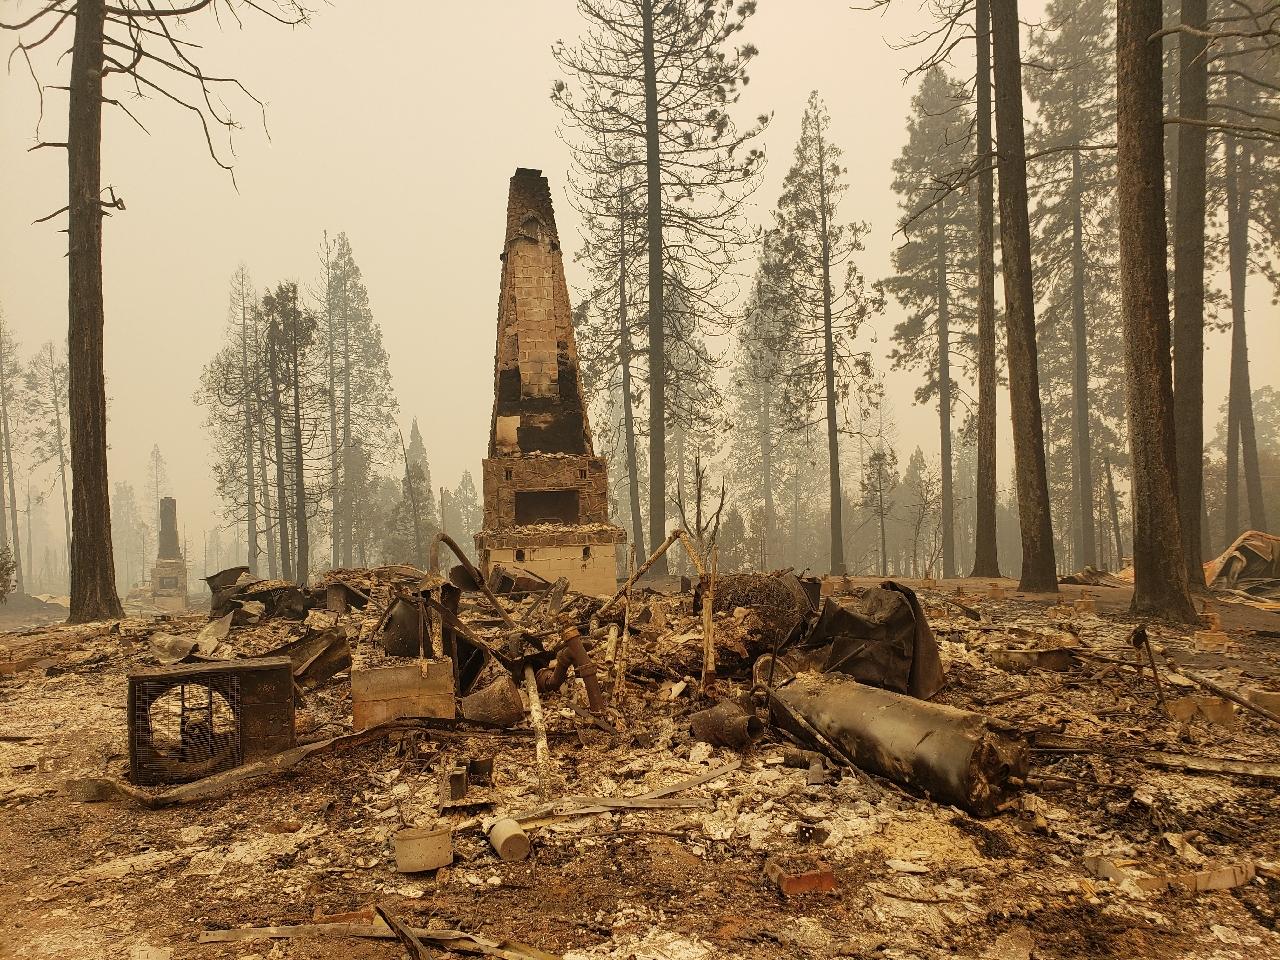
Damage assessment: destroyed